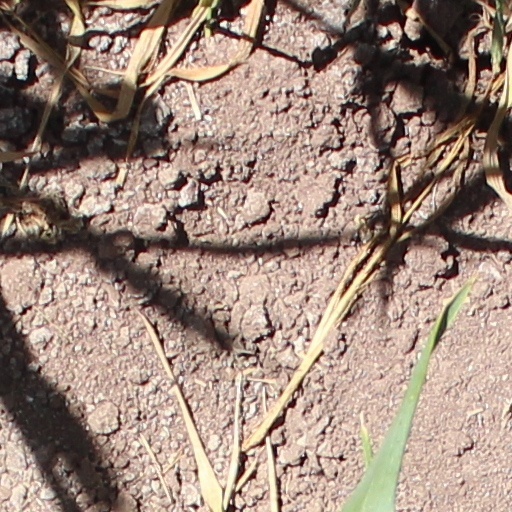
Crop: wheat